Horozköy railway station

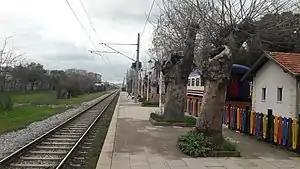
Horozköy station with a plinthed regional railcar on the right.

Horozköy railway station is a station in Manisa, Turkey. Located in the Faith neighborhood in east Manisa, Horozköy consists of a side platform servicing one track. TCDD Taşımacılık operates two daily trains that stop at the station, with three other trains that do not.